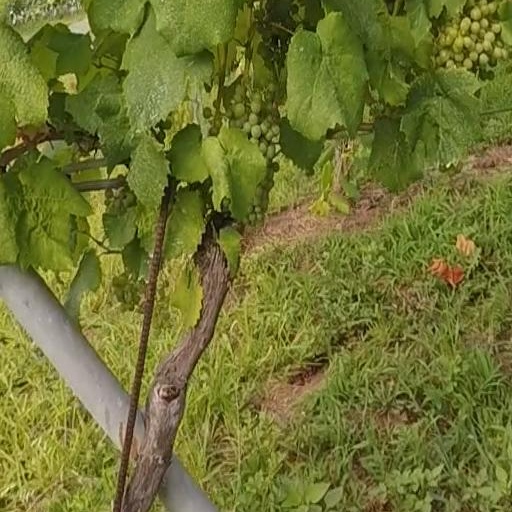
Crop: grape